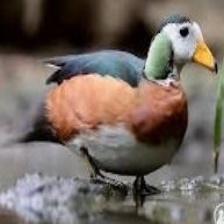
Species: AFRICAN PYGMY GOOSE
Scientific name: NETTAPUS AURITUS
ImageNet parent category: goose